Sword Dancer Stakes

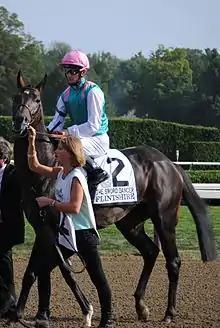

The Sword Dancer Stakes is an American race for thoroughbred horses, aged three and up, run annually in mid August at Saratoga Race Course in Saratoga Springs, New York. A prep for the Breeders' Cup Turf, it is set at a distance of one and one-half miles (12 furlongs) on the turf. A Grade I event, the race currently offers a purse of $1,000,000.